Michael Palin in North Korea

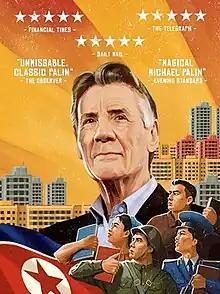

Michael Palin in North Korea (also known as North Korea: Michael Palin's Journey and North Korea From the Inside With Michael Palin) is a travel documentary presented by Michael Palin and first aired in the UK in 2 parts on Channel 5 on 20 September and 27 September 2018.